Causes of Jane Austen's death

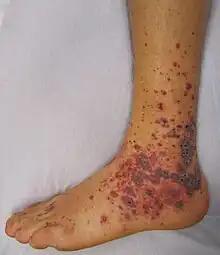
Confluent petechia in a purpura affected area.

The story of Jane Austen's illness has been reconstructed by Annette Upfal, who indicates at the end of her work that she has received the approval of Australian immunologist Ian Frazer.